Javier Fernández (figure skater)

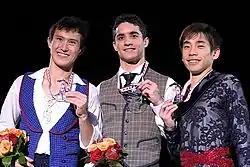
Fernández (center) claims his first Grand Prix gold at the 2012 Skate Canada, with Patrick Chan (left) and Nobunari Oda (right).

In December 2012, Fernández won his third national title. At the 2013 European Championships he missed some practice time due to his skates being lost at the airport, but they were found one day before the start of the competition. Second in the short program, Fernández then placed first in the free skate, landing three quads jumps with one in combination. He won the gold medal and became the first Spanish skater to win a European title. He posted a new personal best overall score of 274.87 points. He later joked, "I have to make sure I lose my skates again!" At this time, Spain had just 14 indoor rinks and 600 registered figure skaters.